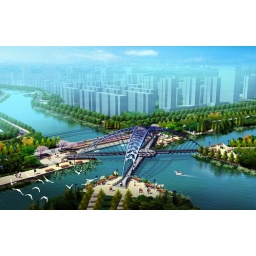
bridge option in blue with more height